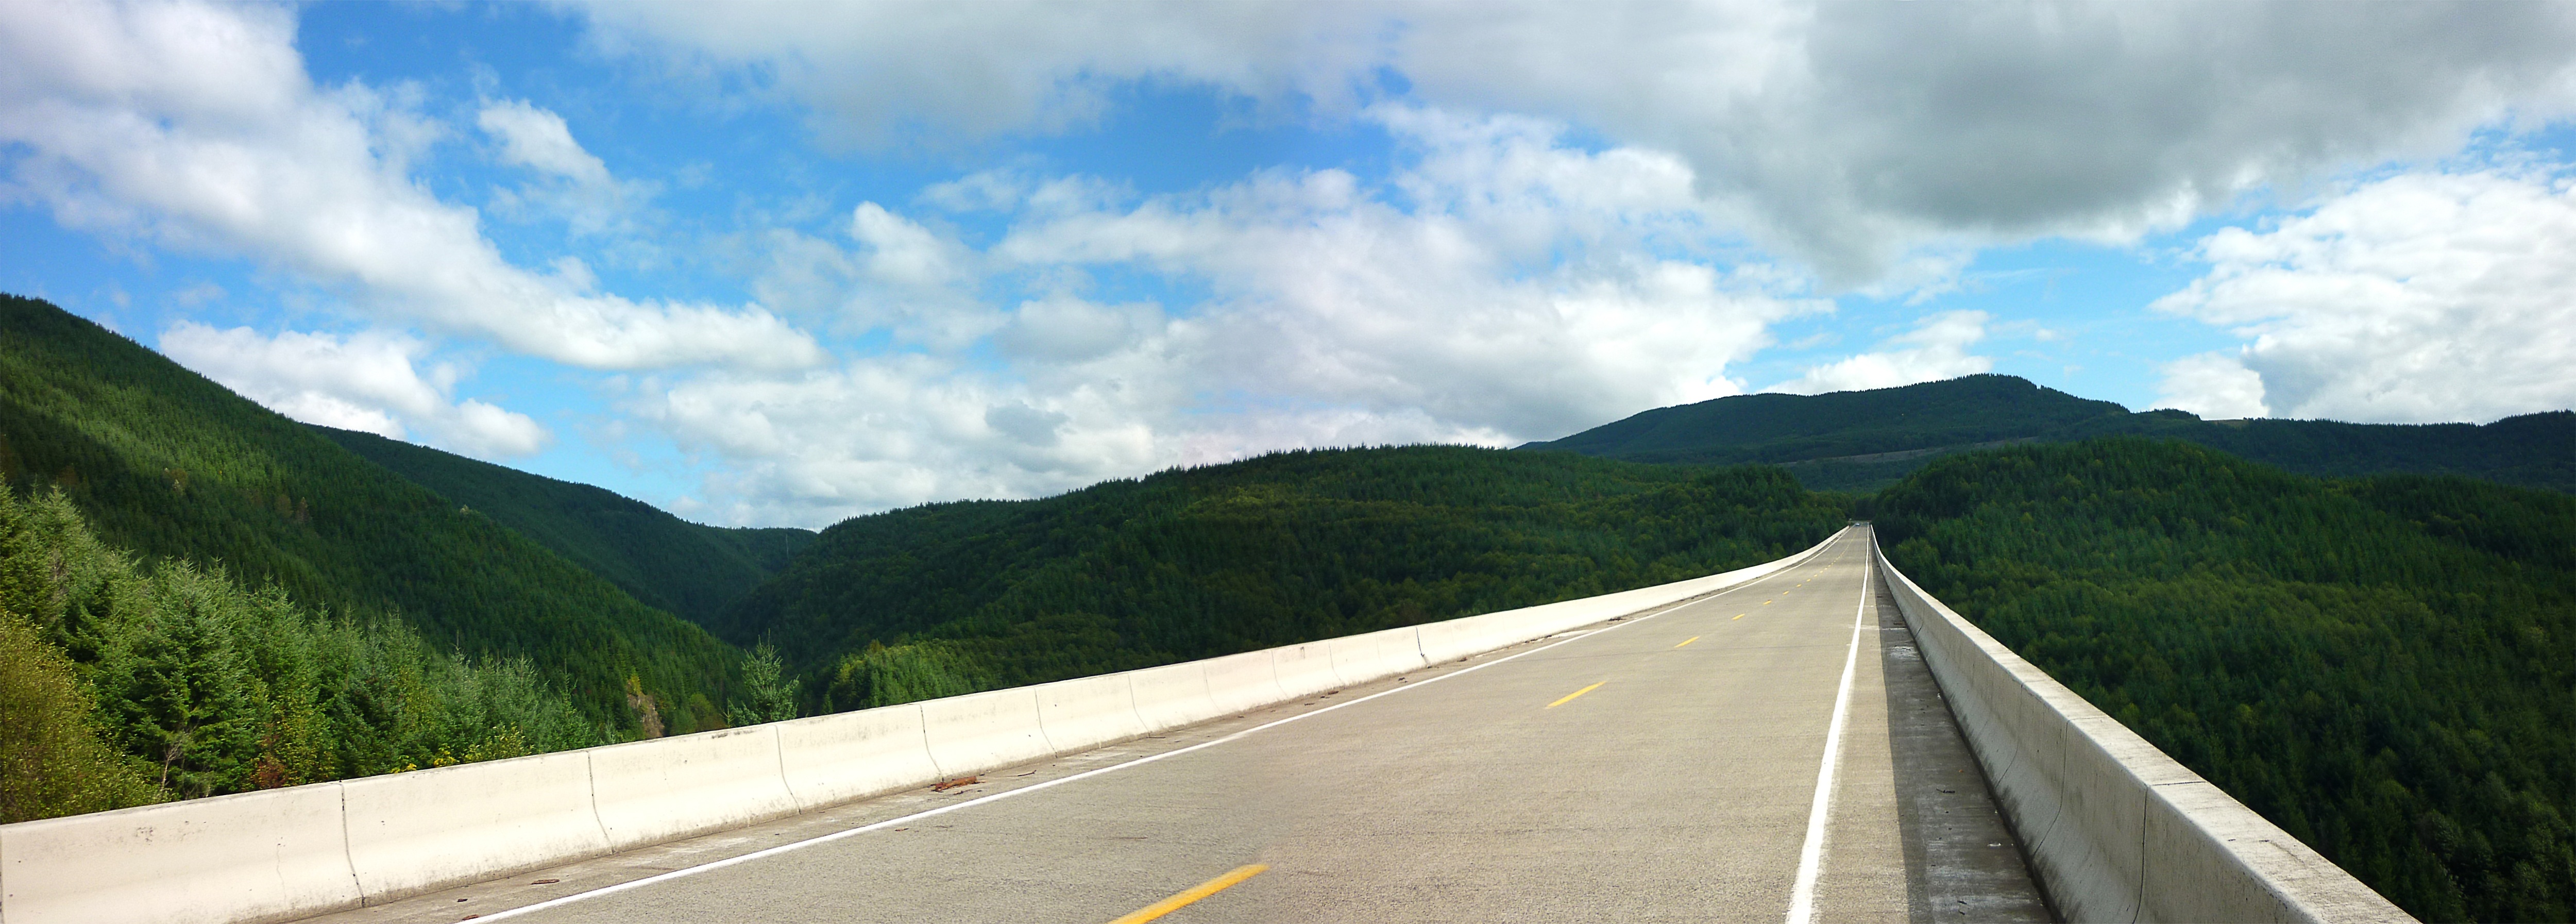
landscape, mountain, cloud, sky, road, bridge, hill, highway, valley, mountain range, panorama, usa, reservoir, ridge, washington, road trip, alps, infrastructure, mountain pass, mountainous landforms